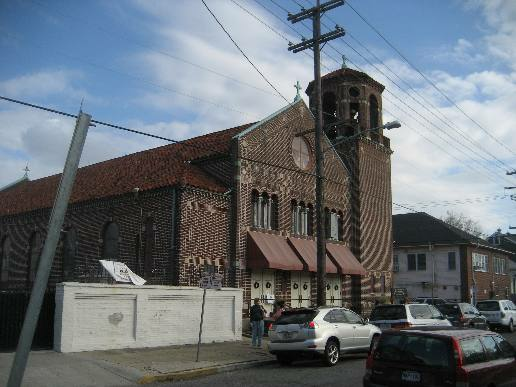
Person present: No